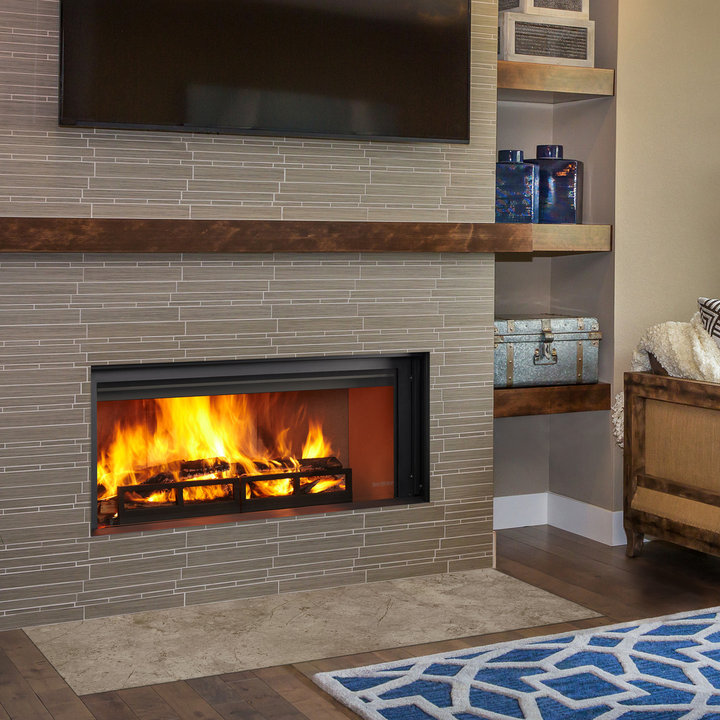
Style: Modern